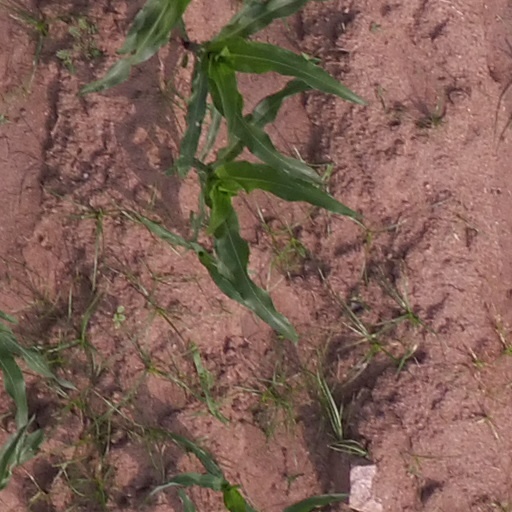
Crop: maize; corn